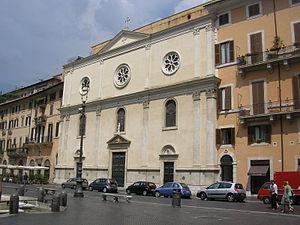
La piazza Navona est la plus grande place touristique de Rome en Italie. Située dans la partie nord du champ de Mars, à proximité du Panthéon, elle est construite sur les ruines du stade de Domitien du Iᵉʳ siècle, dont elle conserve la forme exacte. Elle est, avec son décor architectural monumental, l'un des plus beaux ensembles d'architecture baroque de Rome. En décembre 2005, le Project for Public Spaces a choisi la Piazza Navona comme la troisième meilleure place du monde.